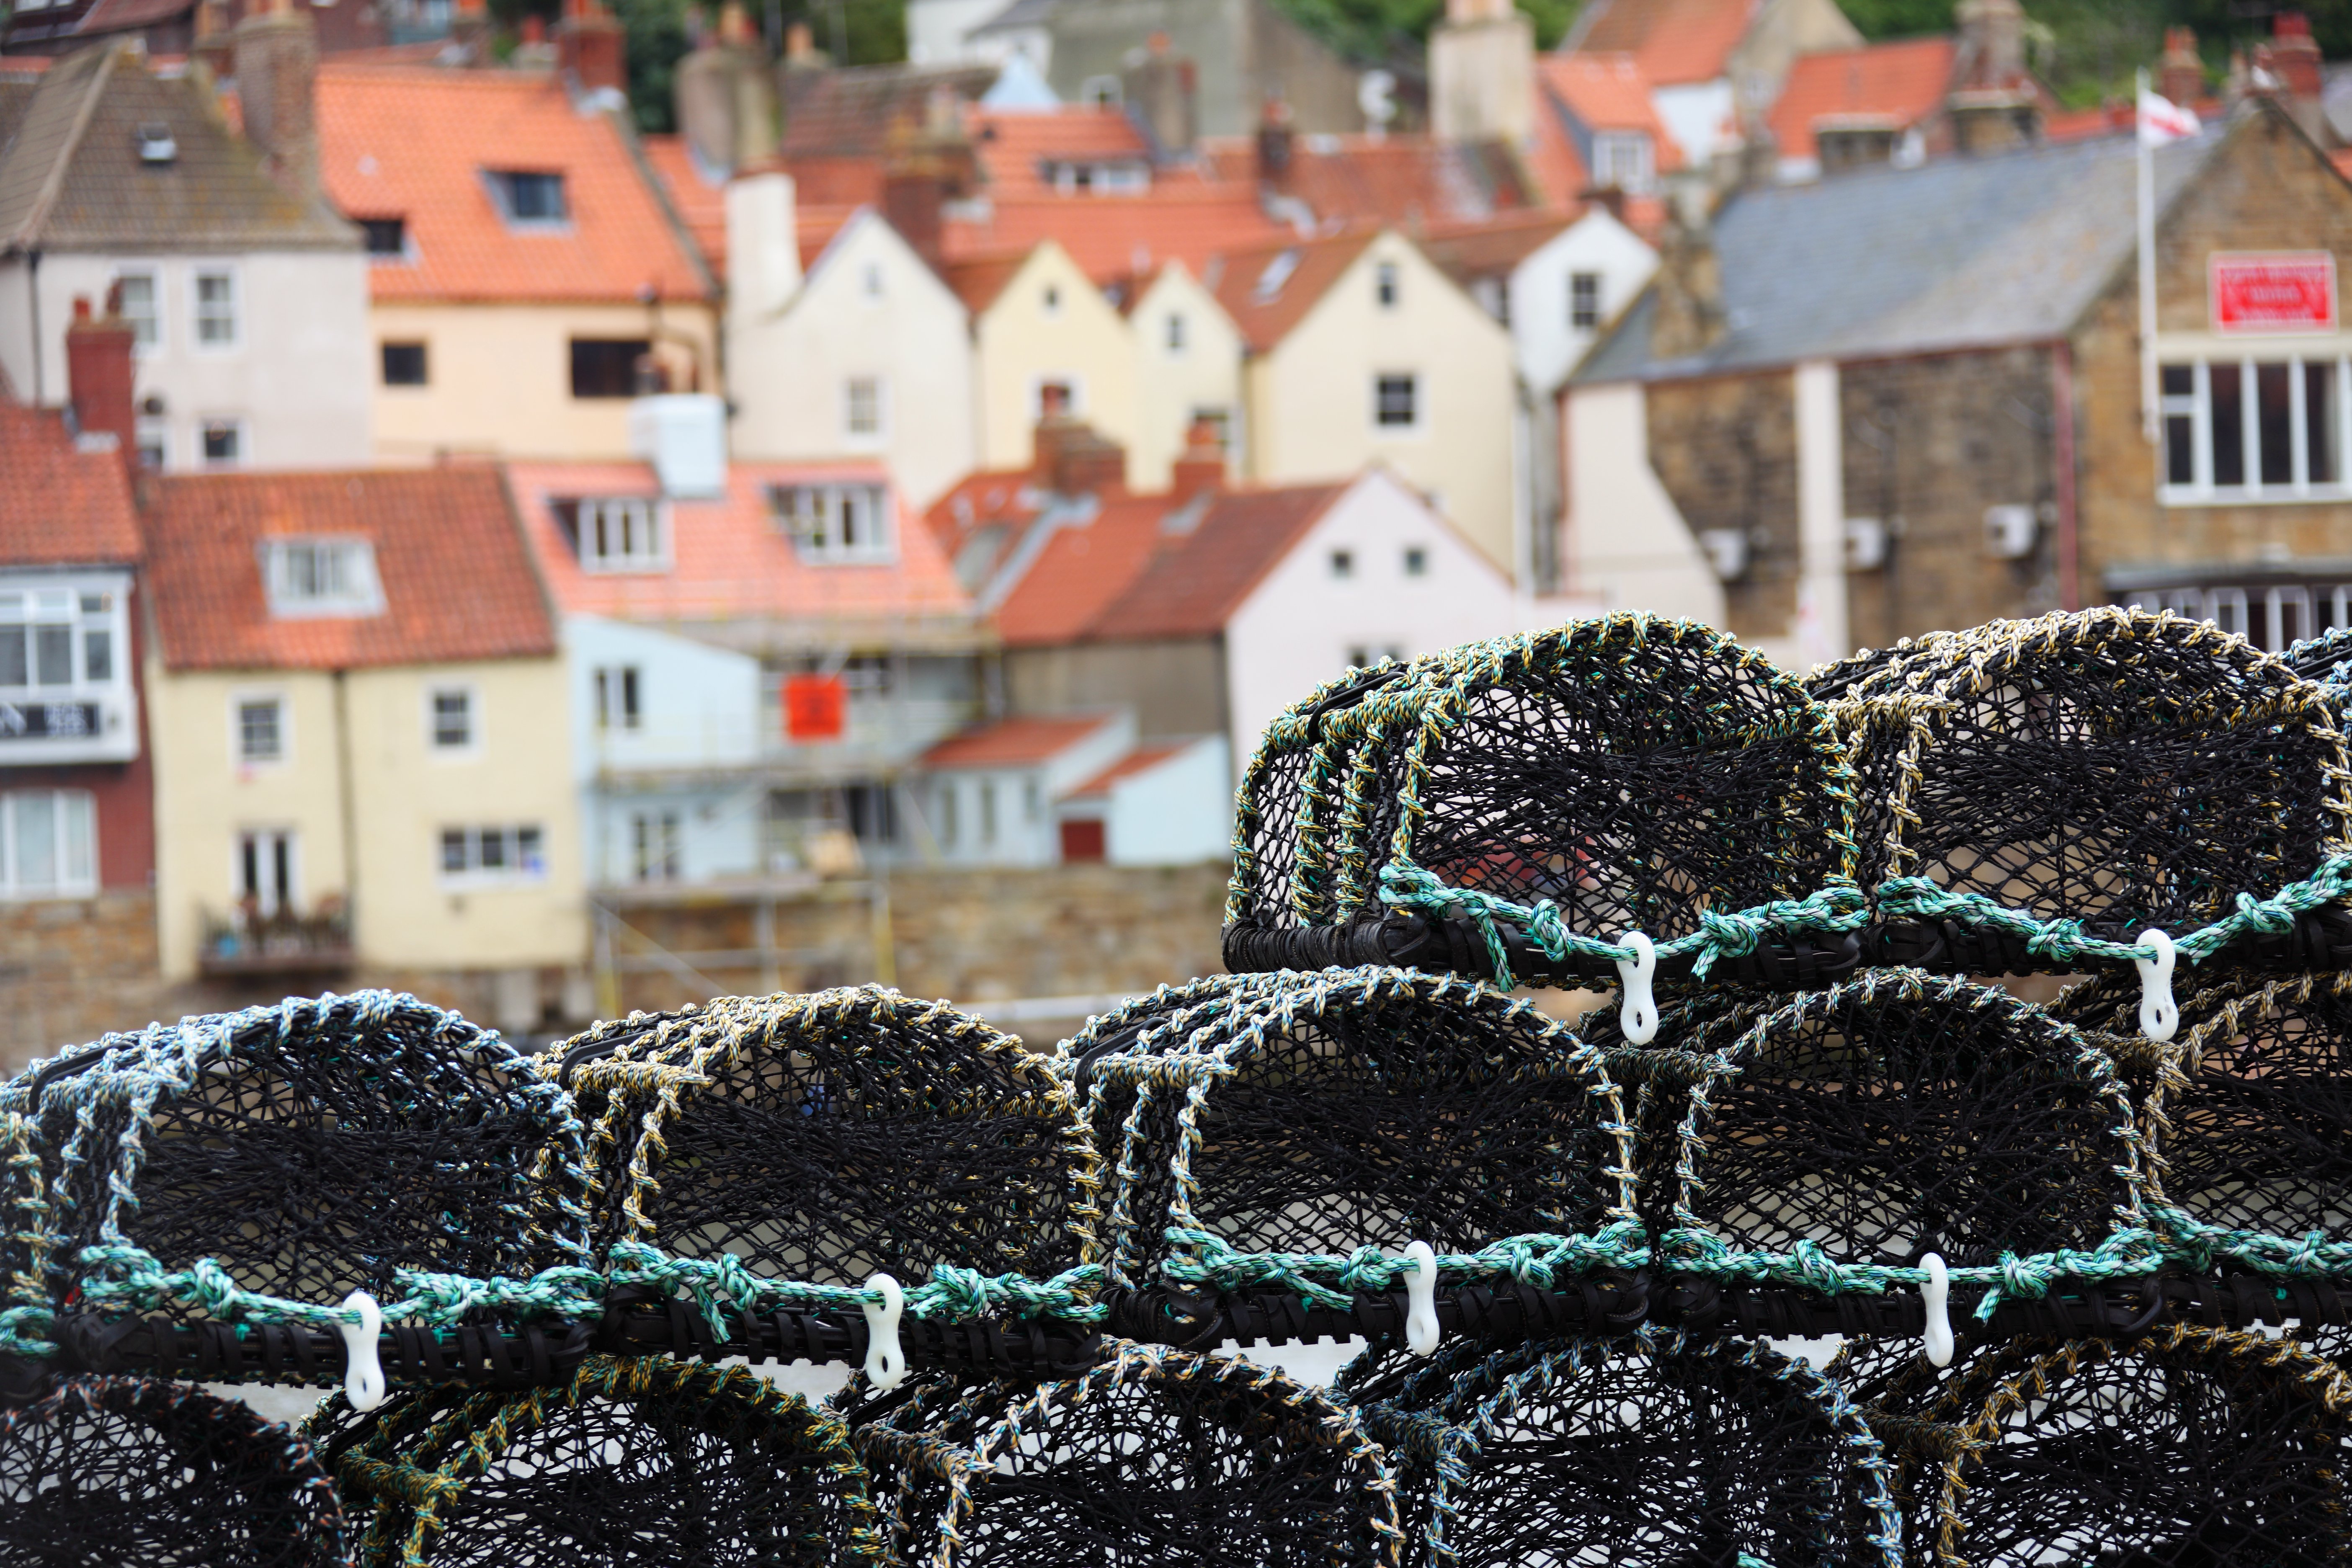
rope, pot, pile, equipment, fishing, fisherman, color, harbor, industry, stack, fish, basket, crab, lobster, art, net, marine, mesh, netting, catch, trap, pots